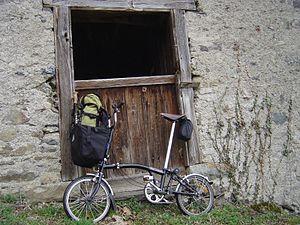
Brompton devant la porte d'une grange à Cauterets dans les Pyrénées Español: Brompton en la puerta delantera de un granero en Cauterets en los Pirineos